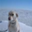
Label: dog